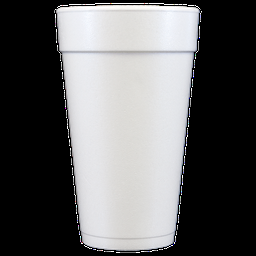
Label: paper